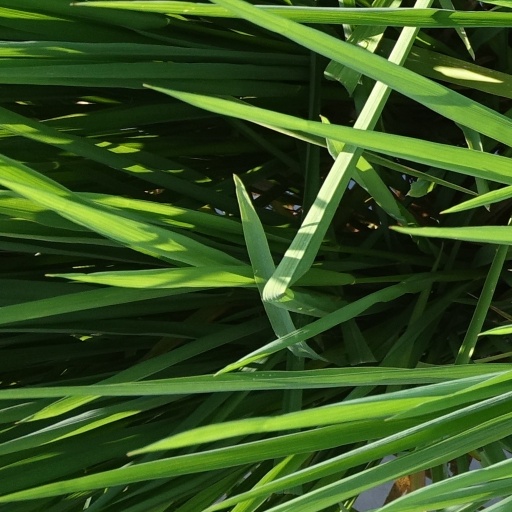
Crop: rice